Peter and John

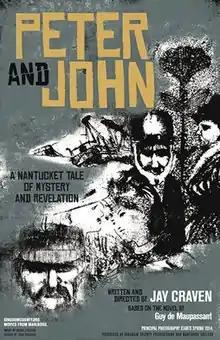

Peter and John is a 2015 American drama film written and directed by Jay Craven and starring Jacqueline Bisset and Christian Coulson. It is based on Guy de Maupassant's novel "Pierre and Jean".